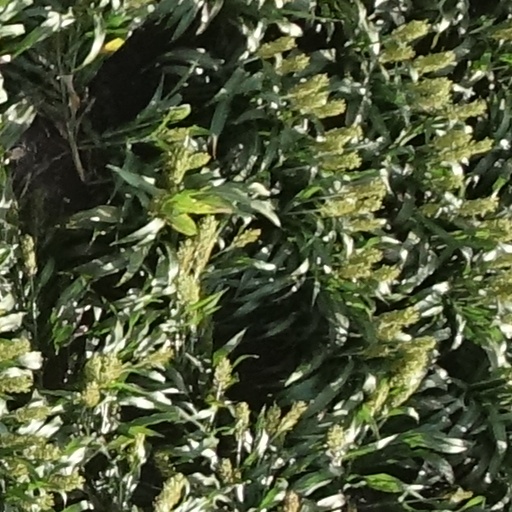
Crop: sorghum